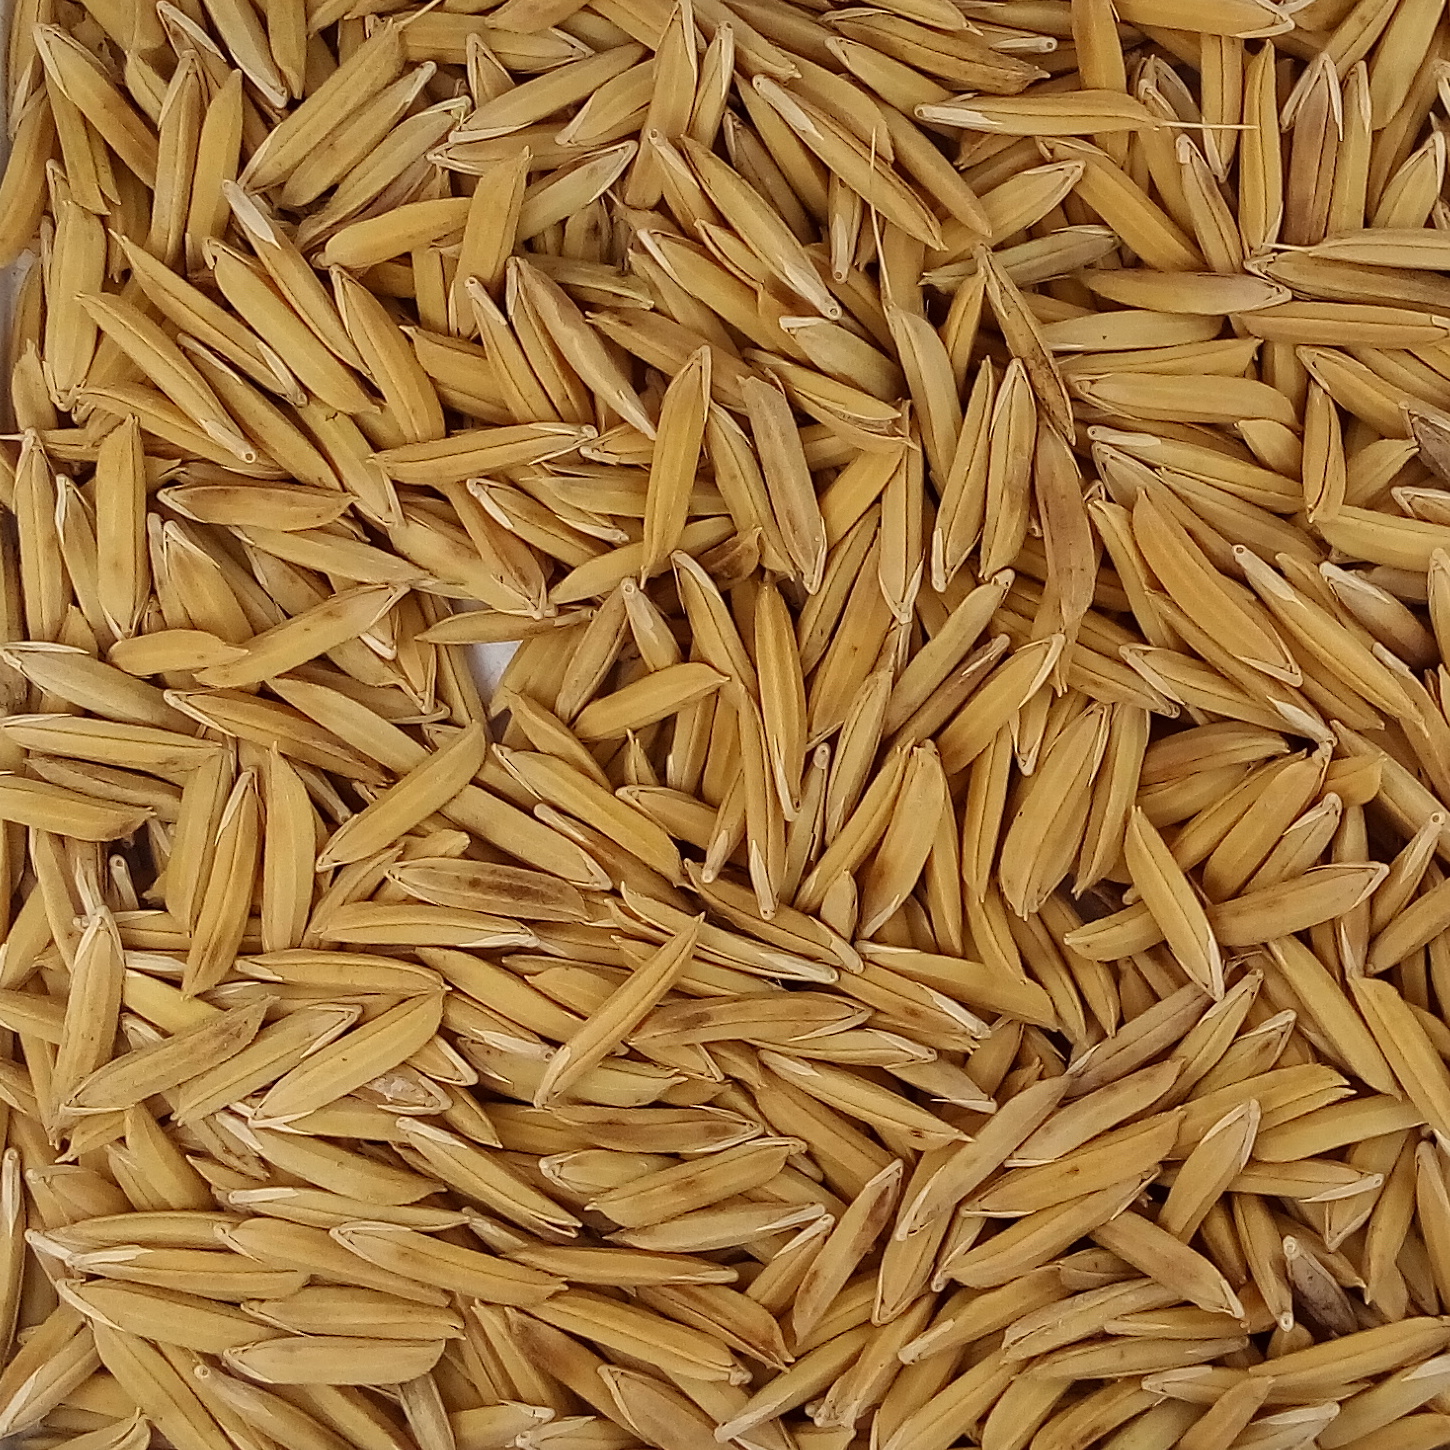
Rice seed variety: 1121